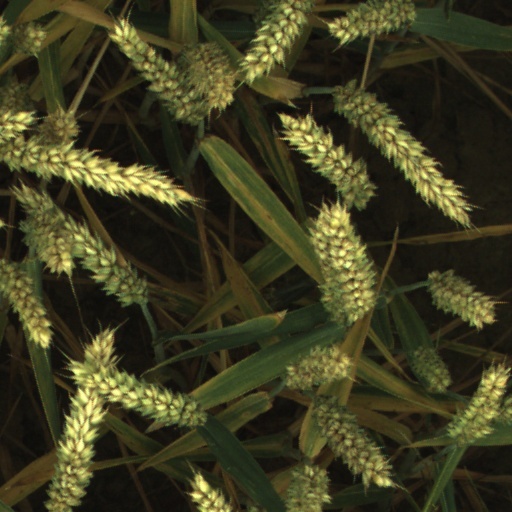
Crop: wheat